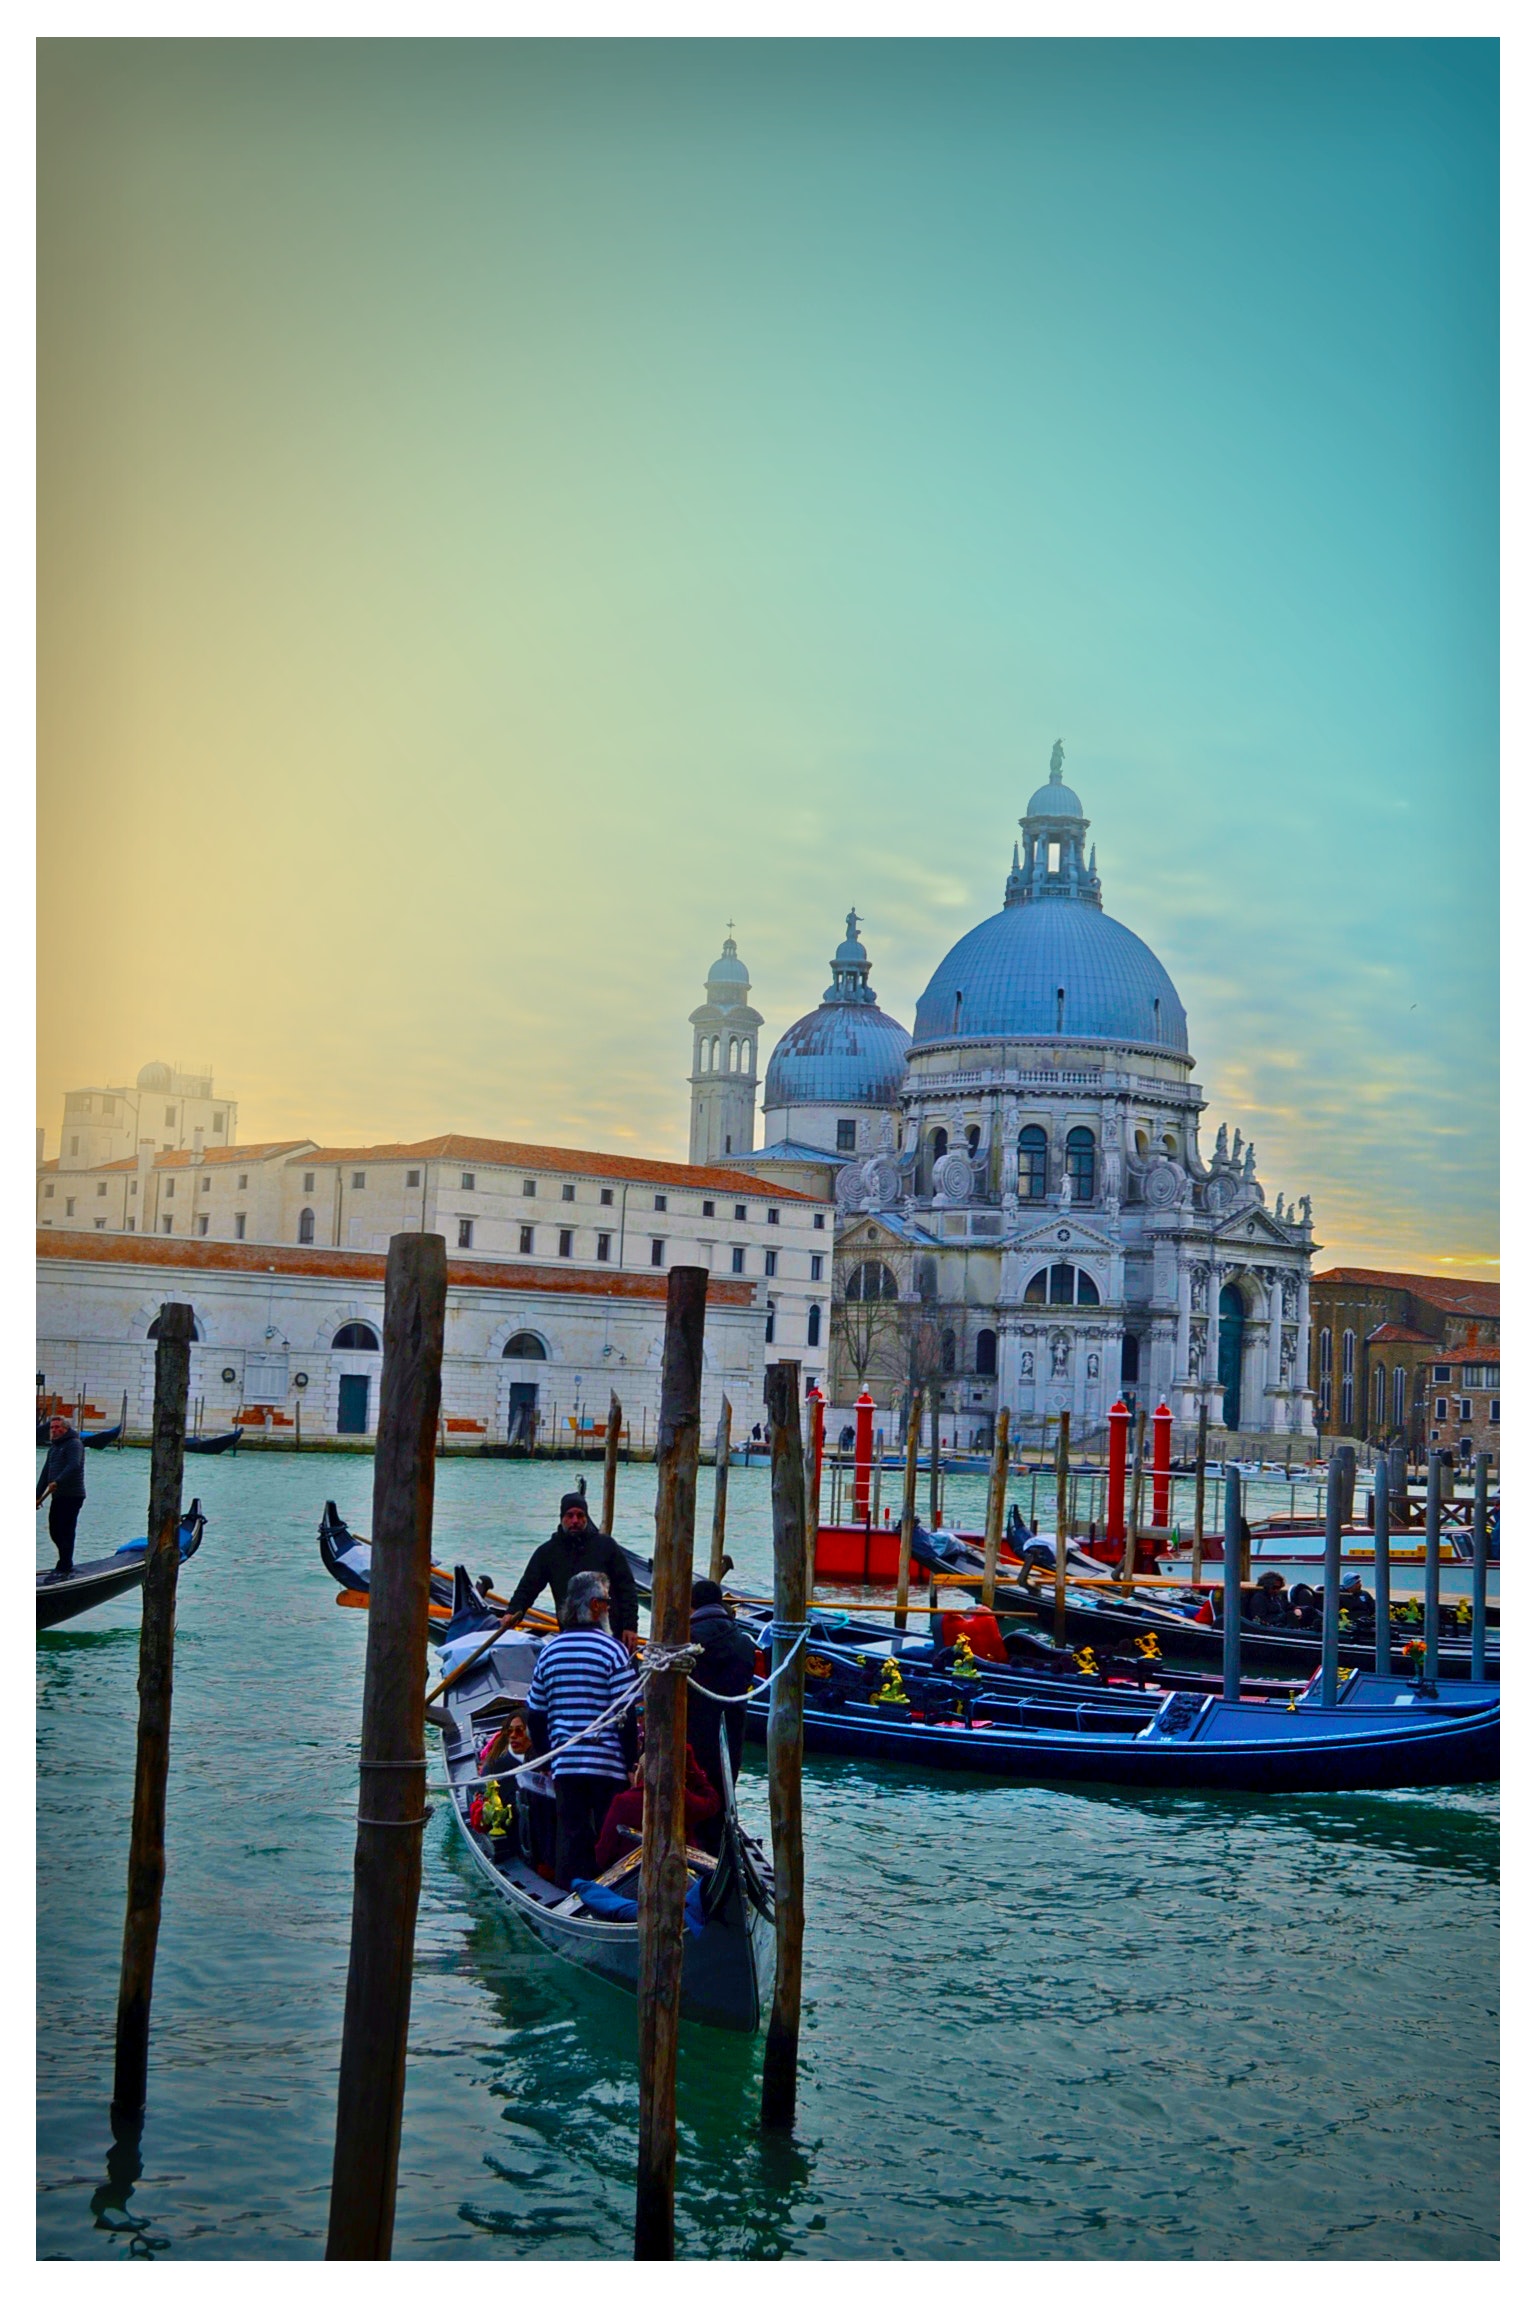
gondola, water, waterway, photograph, water transportation, boat, canal, reflection, tourism, sky, vehicle, basilica, vacation, river, stock photography, watercraft, photography, architecture, church, sea, city, painting, channel, boating, building, travel